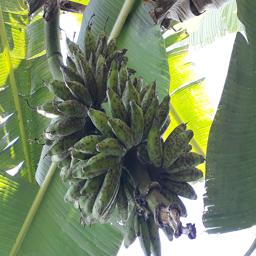
Label: BANANA FRUIT- SCARRING BEETLE